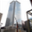
Label: skyscraper